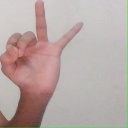
अक्षर: ण